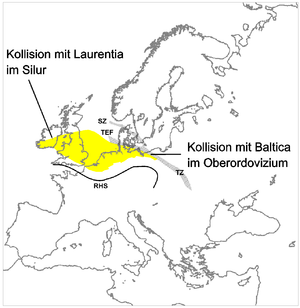
La zone de Tornquist est une vaste zone de faille orientées nord-ouest sud-est, s'étendant de la mer du Nord à la Pologne, en passant par le sud de la Suède et l'île danoise de Bornholm. Elle est traditionnellement divisée en deux parties : la zone de Sorgenfrei-Tornquist au nord-ouest, et la zone de Teisseyre-Tornquist au sud-est, la jonction s'effectuant au niveau de Bornholm. Cette zone constitue la zone de jonction entre le bouclier scandinave et le reste de l'Europe. Elle s'est formée lors de la fermeture de l'océan Tornquist.